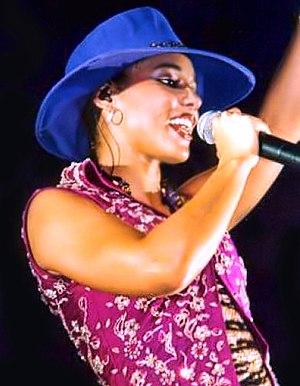
Alicia Keys, de son vrai nom Alicia Augello-Cook, née le 25 janvier 1981 dans le quartier de Harlem à New York, est une pianiste, chanteuse, auteure-compositrice-interprète, actrice et productrice américaine.